Describe the emotion expressed in this image:  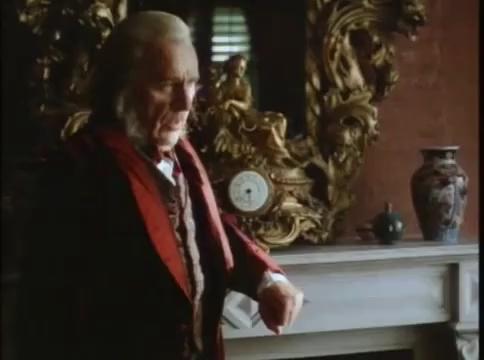
This person displays Pain, valence and arousal with high intensity.